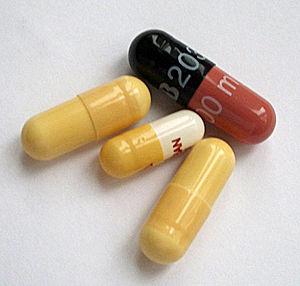
Une gélule, ou capsule à enveloppe dure, désigne une forme galénique de médicament, solide, que l'on avale par voie orale. Elle est constituée d'une enveloppe dure, creuse qui contient la substance active.